Wybrzeże Gdańsk (2006)

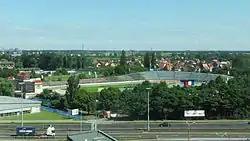
Zbigniew Podlecki Stadium

On 28 November 2023, the club was informed of establishing Wybrzeże Gdańsk Inc, because it was necessary to instigate to license process before 2024 season, because of takeover 1st league by Ekstraliga Inc and change it into professional league.